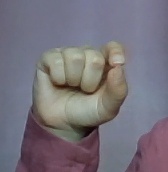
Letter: fa